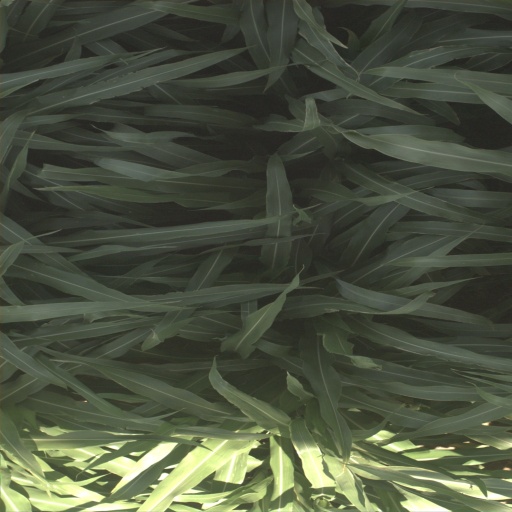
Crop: sorghum